Tuamotuan language

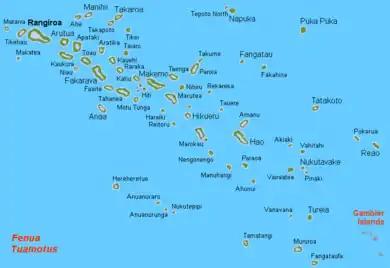
A rough map of the Tuamotu Archipelago

Pa’umotu is spoken among the atolls of the Tuamotu Archipelago, which amount to over 60 small islands. Many of the former inhabitants have moved to Tahiti, causing the language to dwindle.